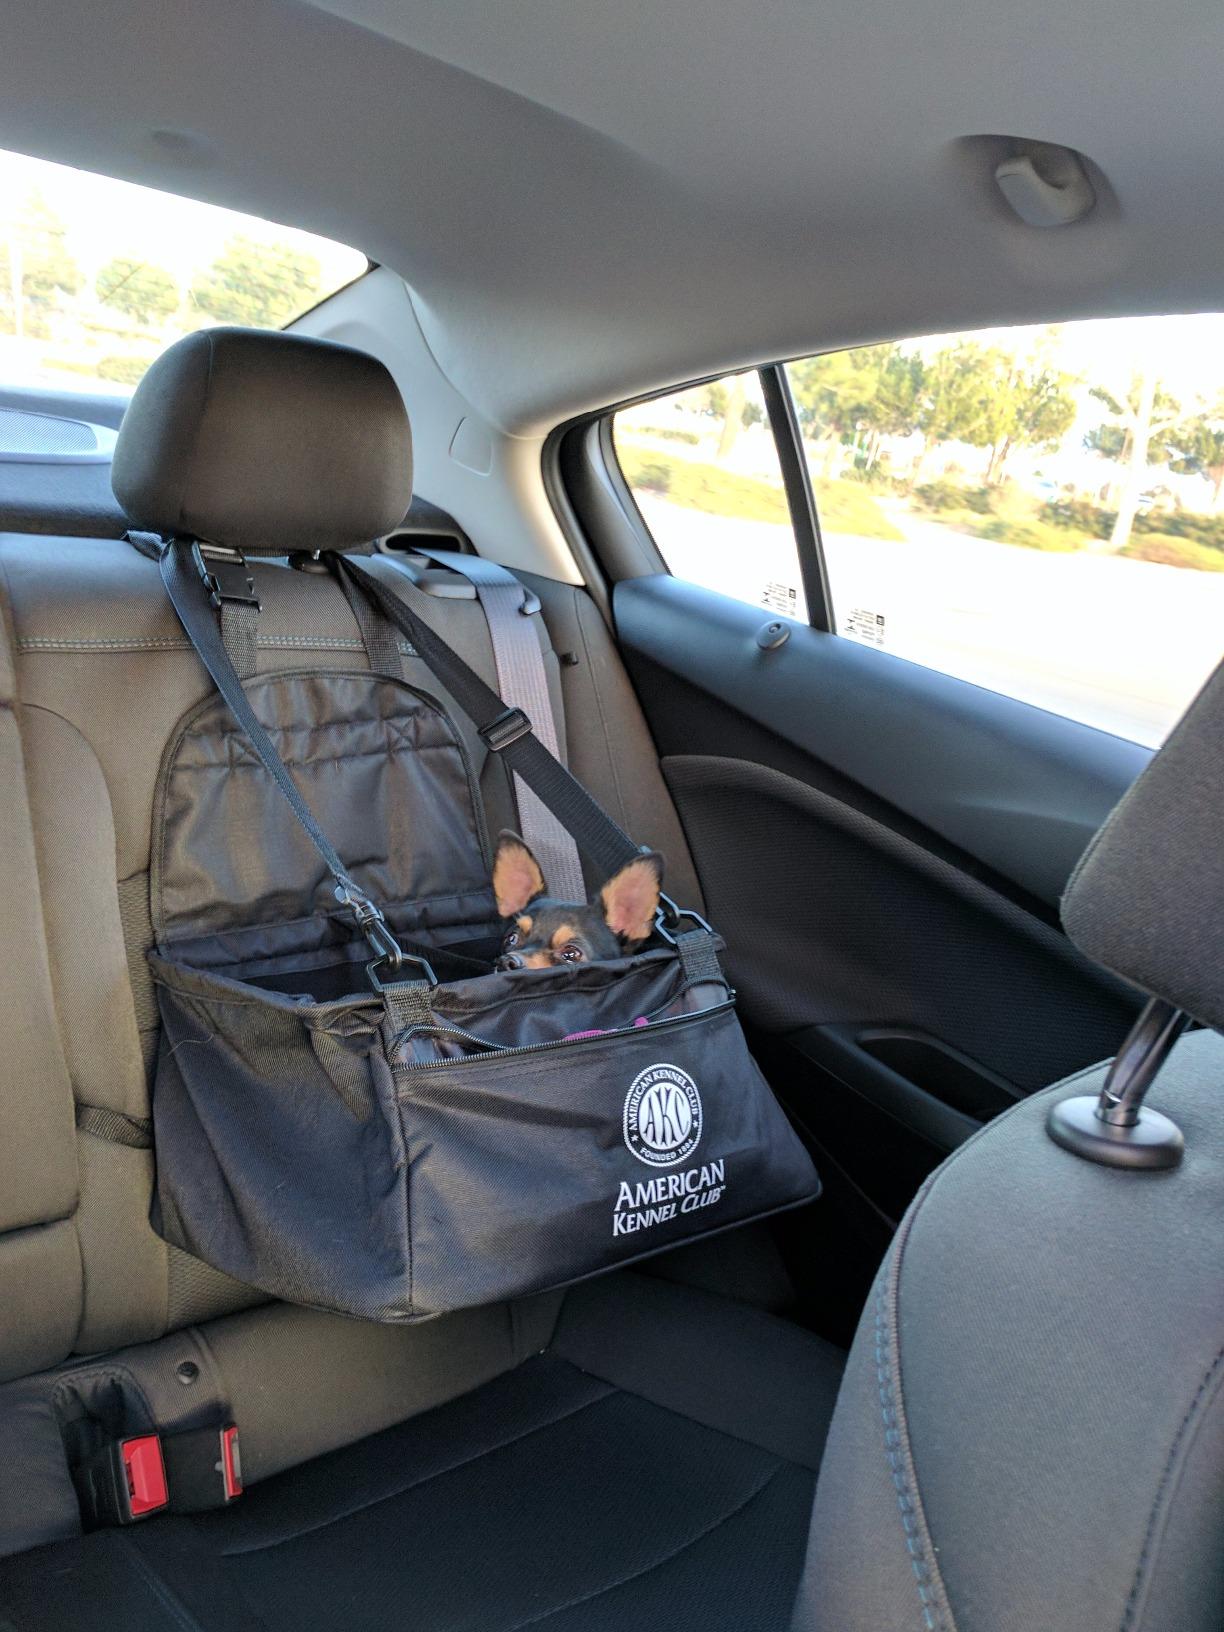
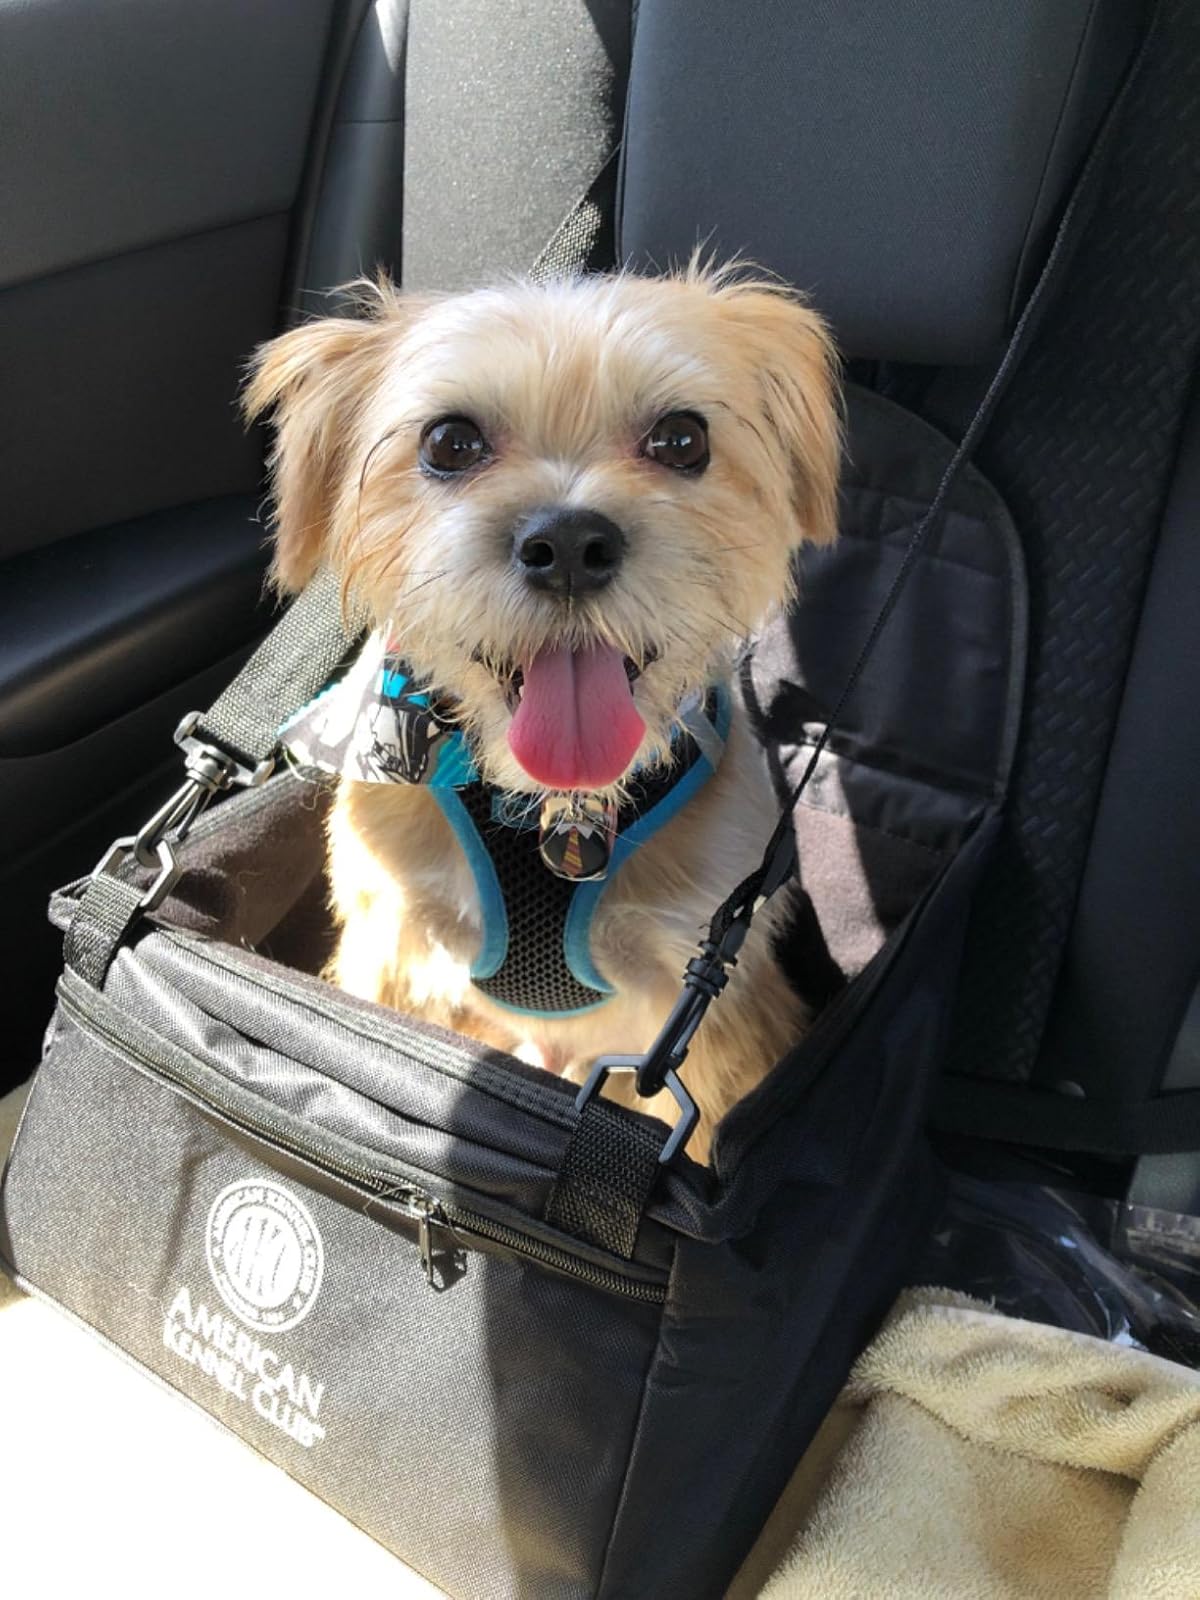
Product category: items_kennel
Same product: yes